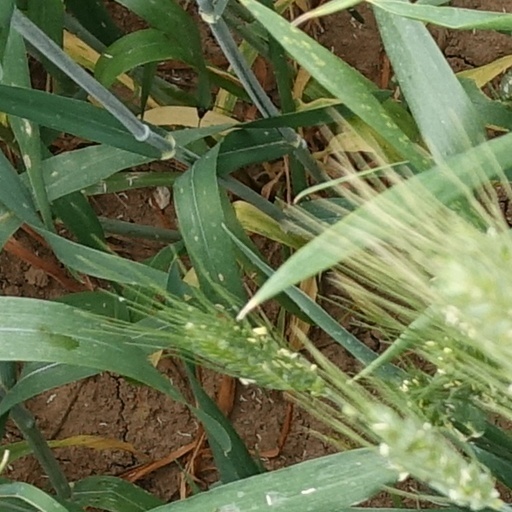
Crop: wheat